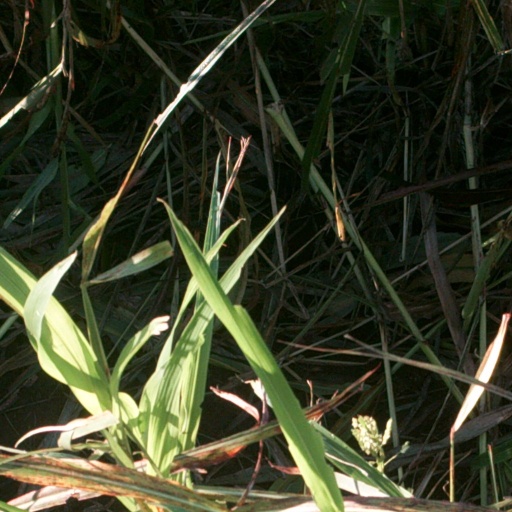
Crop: sorghum